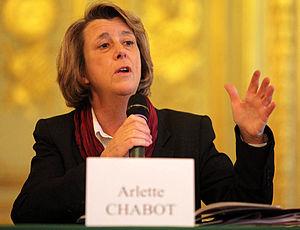
Arlette Chabot à la journée du livre politique, en avril 2009.